Raisa Žuk-Hryškievič

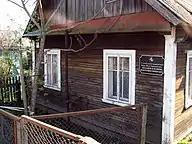

Žuk-Hryškievič was born on 22 October 1919 in Pružany (then Brest district within the Civil Administration of the Eastern Lands, a temporary Polish administrative region existing in 1919–20; now Brest Region of Belarus).